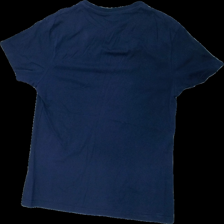
View: back
Type: T-shirt
Category: Ladies
Brand: Dressman
Colors: Blue
Material: 77% Cotton 23% Nylon
Cut: Regular, C-collar
Size: L
Season: All
Damage: stained
Damage location: top center
Damage 2: stained
Damage 2 location: top left
Damage 3: stained
Damage 3 location: top right
Price range: <50
Recommended usage: Export
Description: Blue t-shirt